Draugen oil field

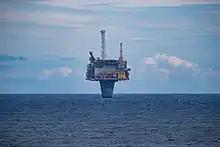
The "Draugen" platform in July 2017

Draugen is an oil field in the Norwegian Sea with a sea depth of . It had been operated by A/S Norske Shell until sold to AS OKEA in 2018. The field has been developed with a concrete fixed facility and integrated topside. Stabilized oil is stored in tanks in the base of the facility. Two flowlines connect the facility to a floating loading buoy.